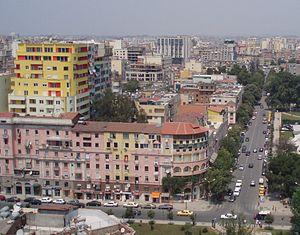
Cet article est partiellement ou en totalité issu de l’article de Wikipédia en roumain intitulé « Lista orașelor din Albania ».